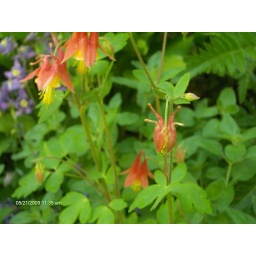
Columbine in red scarlet fire orange